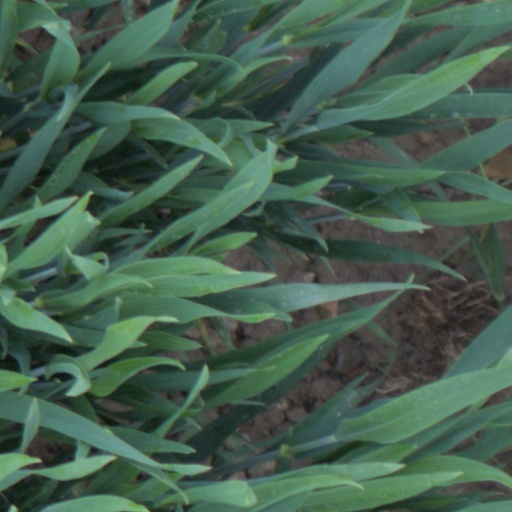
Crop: wheat